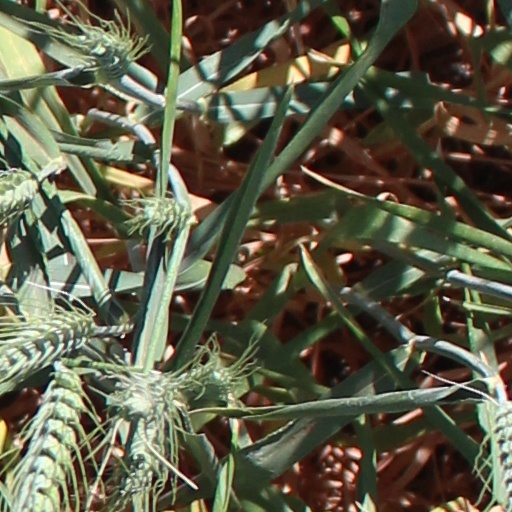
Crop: wheat